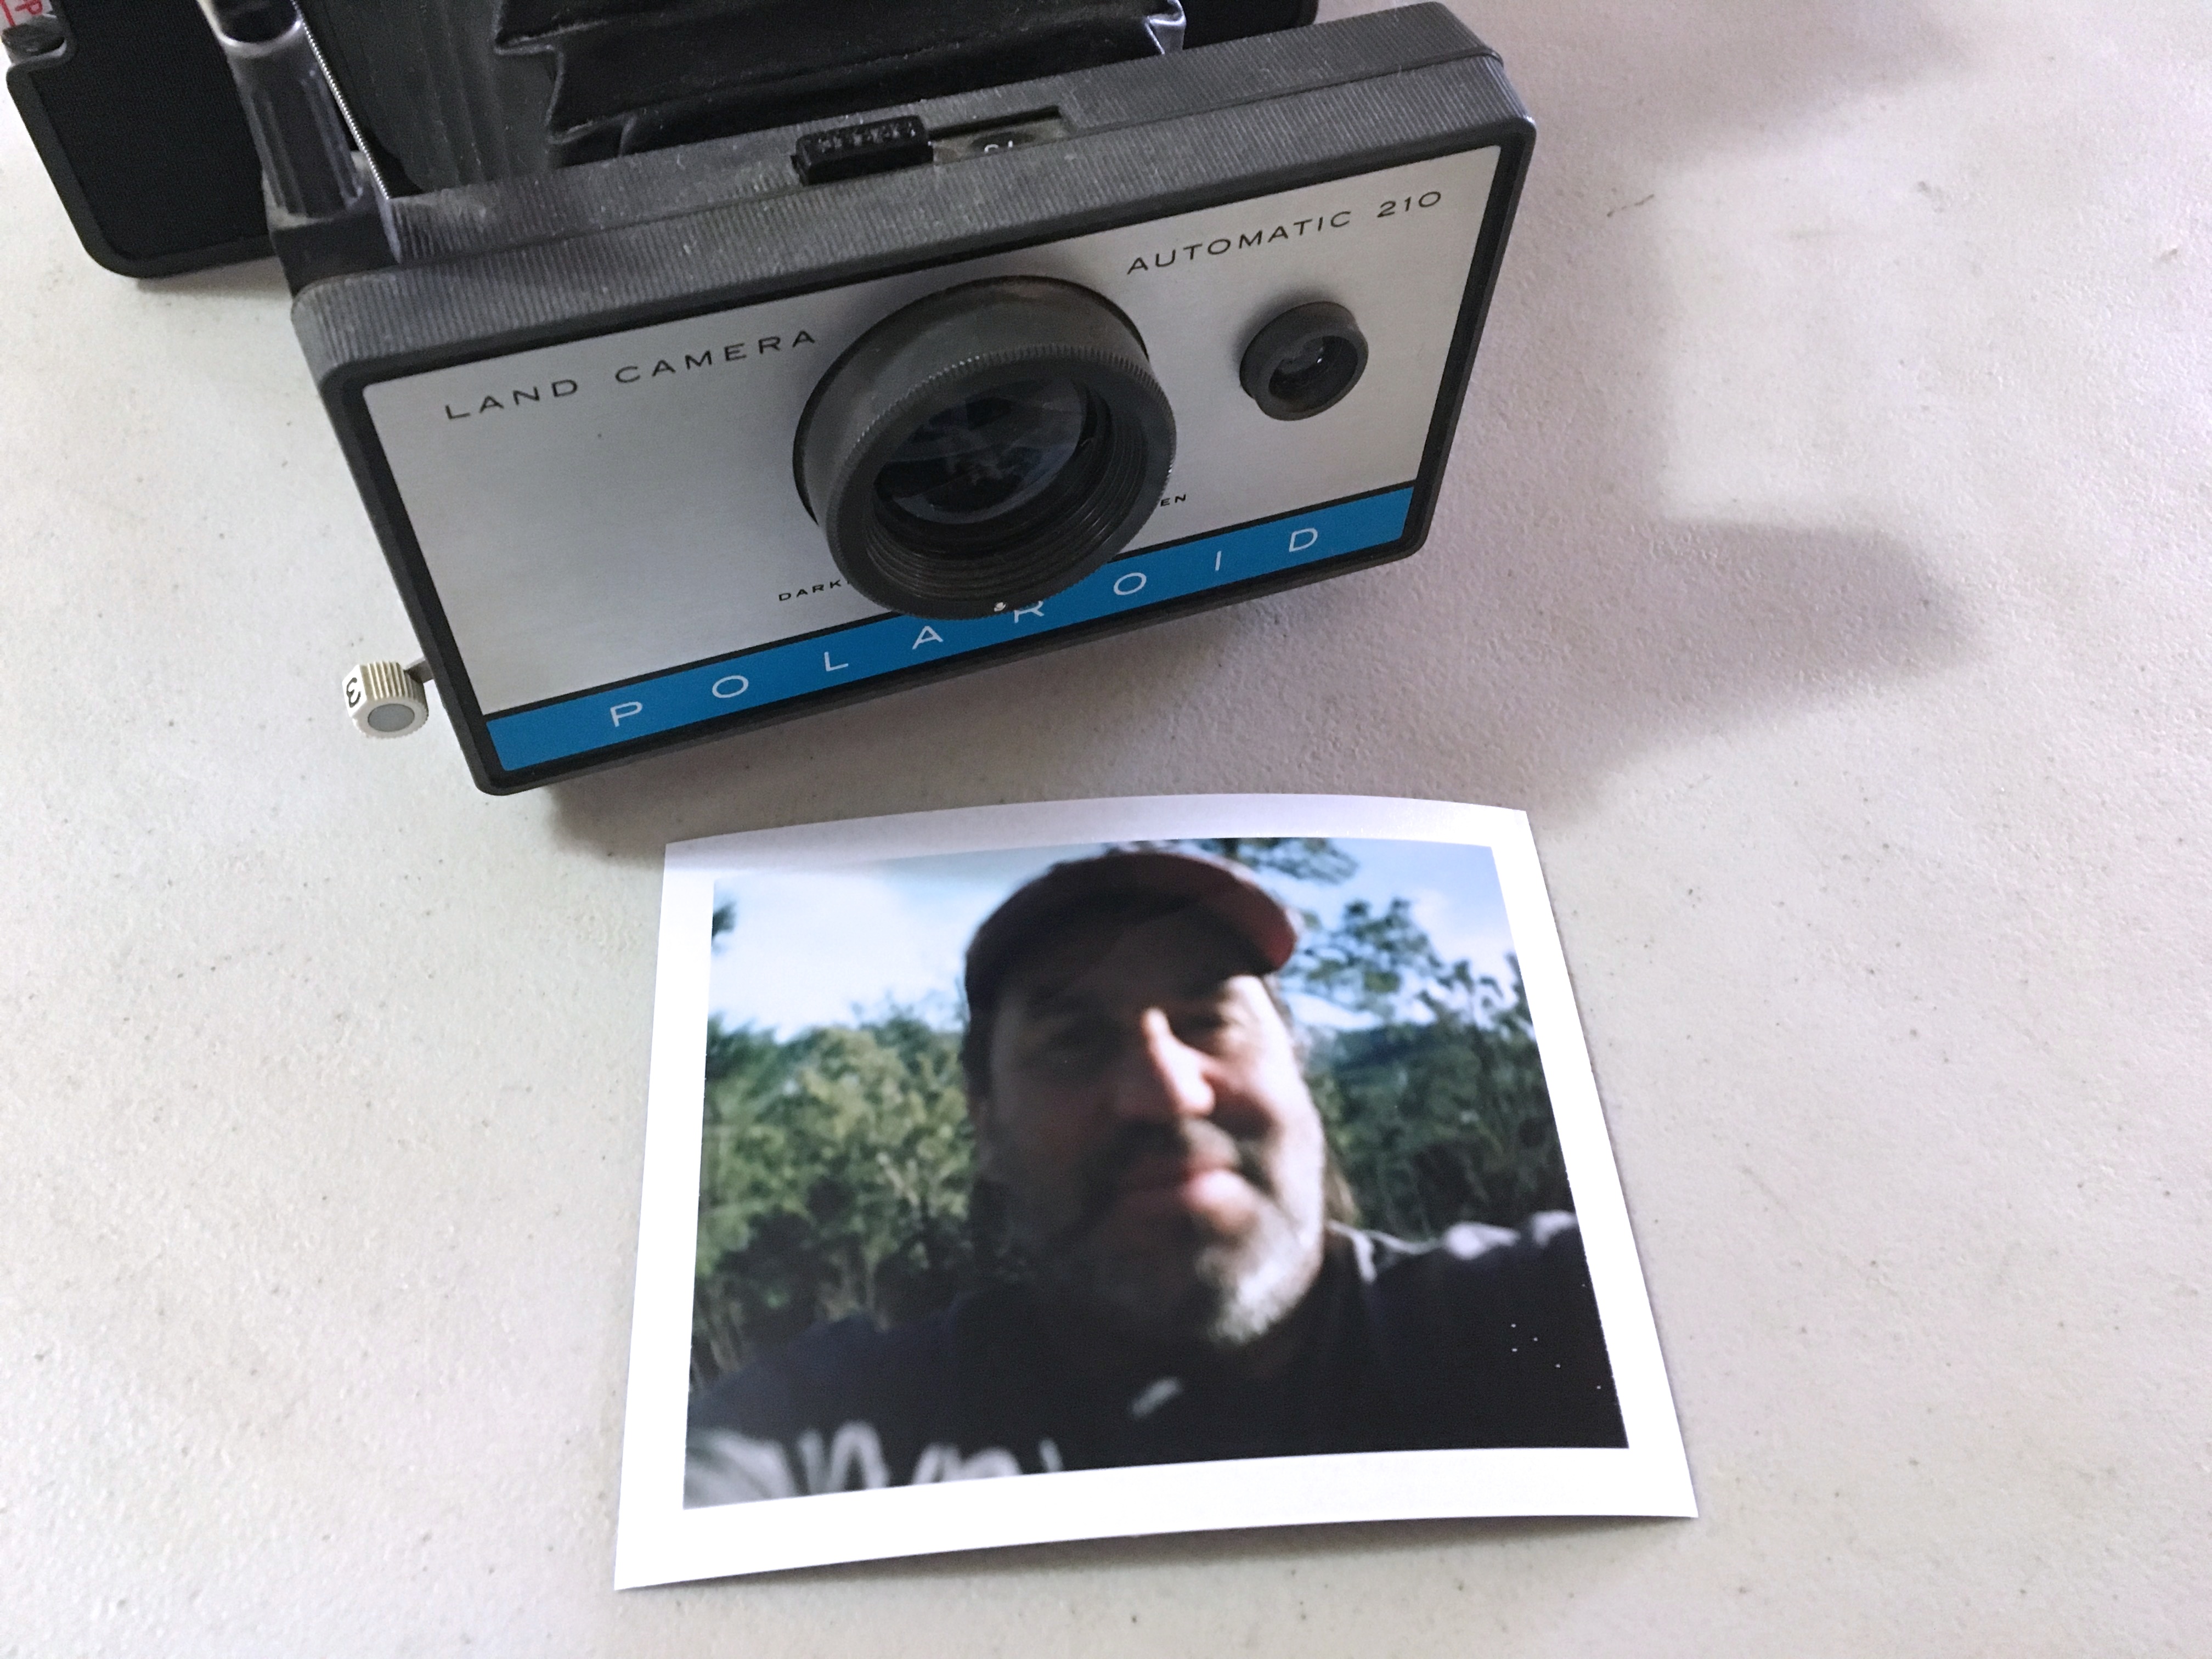
camera, polaroid, digital camera, multimedia, instant camera, cameras optics